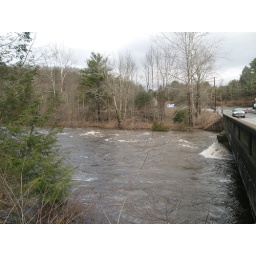
i often stand where that white water against the bridge is!